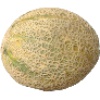
Label: Cantaloupe 2